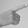
ASL letter: G